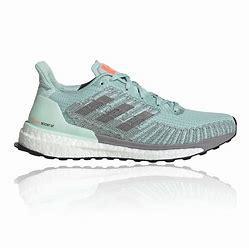
Brand: Adidas
Model: Solarboost 19